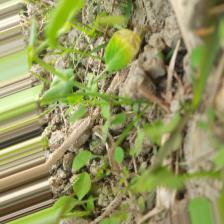
Label: Ascochyta blight